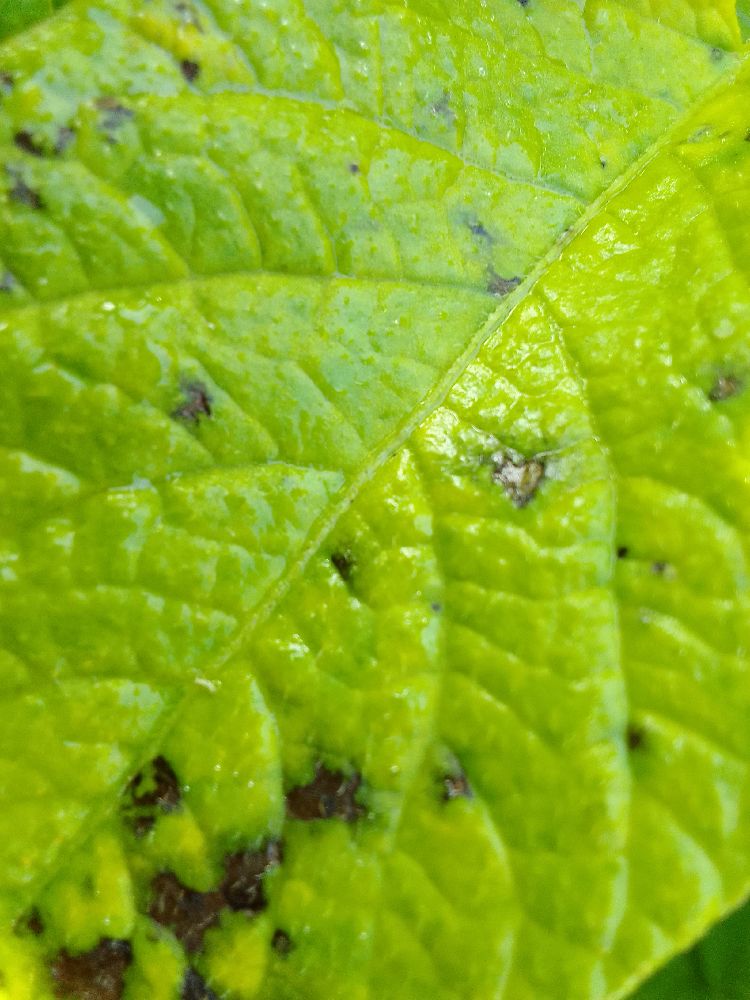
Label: Early blight